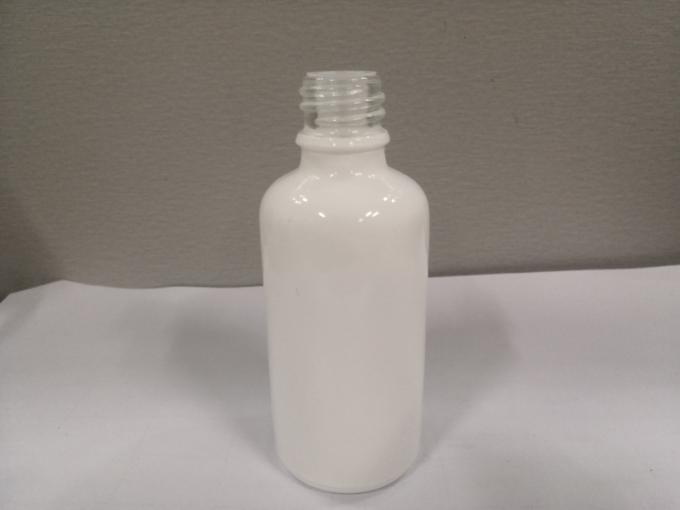
Waste category: plastic